Schloss Westerhaus

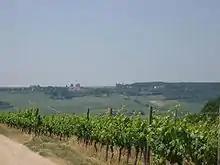
Schloss Westerhaus surrounded by vineyards

Today, the Schloss Westerhaus wine estate is the best-known part of the estate. In 1978, Heinz von Opel and his wife Claudia took over the Westerberg and since 1979 have opened it more and more to the public. They planted trees and invited walkers to enjoy the view from the hill and laid out a wine trail.